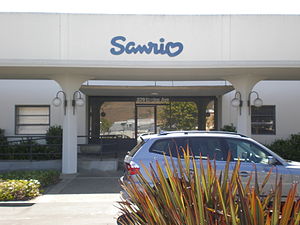
Sanrio
Sanrio, Inc.'s hovedkvarter i det sydlige San Francisco
Sanrio Co., Ltd. er en japansk virksomhed der designer, licenserer og producerer produkter med fokus på kawaii -segmentet i japansk populærkultur. Deres produkter inkluderer brevpapir, skoleartikler, gaveartikler og accessories der sælges over hele verden og i specielle brand-detailhandelsbutikker i Japan. Sanrios bedst kendte karakter er Hello Kitty, en hvid kat med en rød sløjfe og ingen synlig mund, en af verdens mest succesfulde brands i verden.